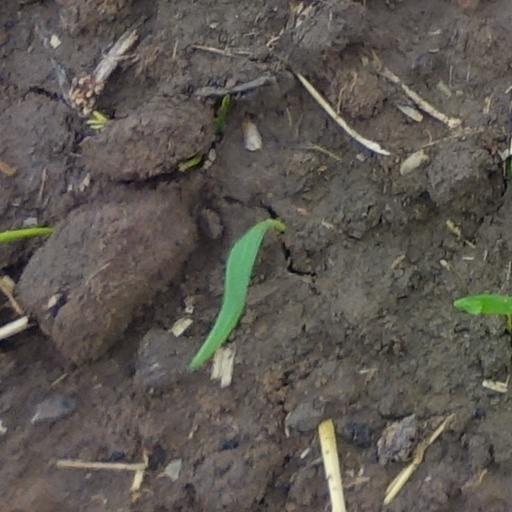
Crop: wheat